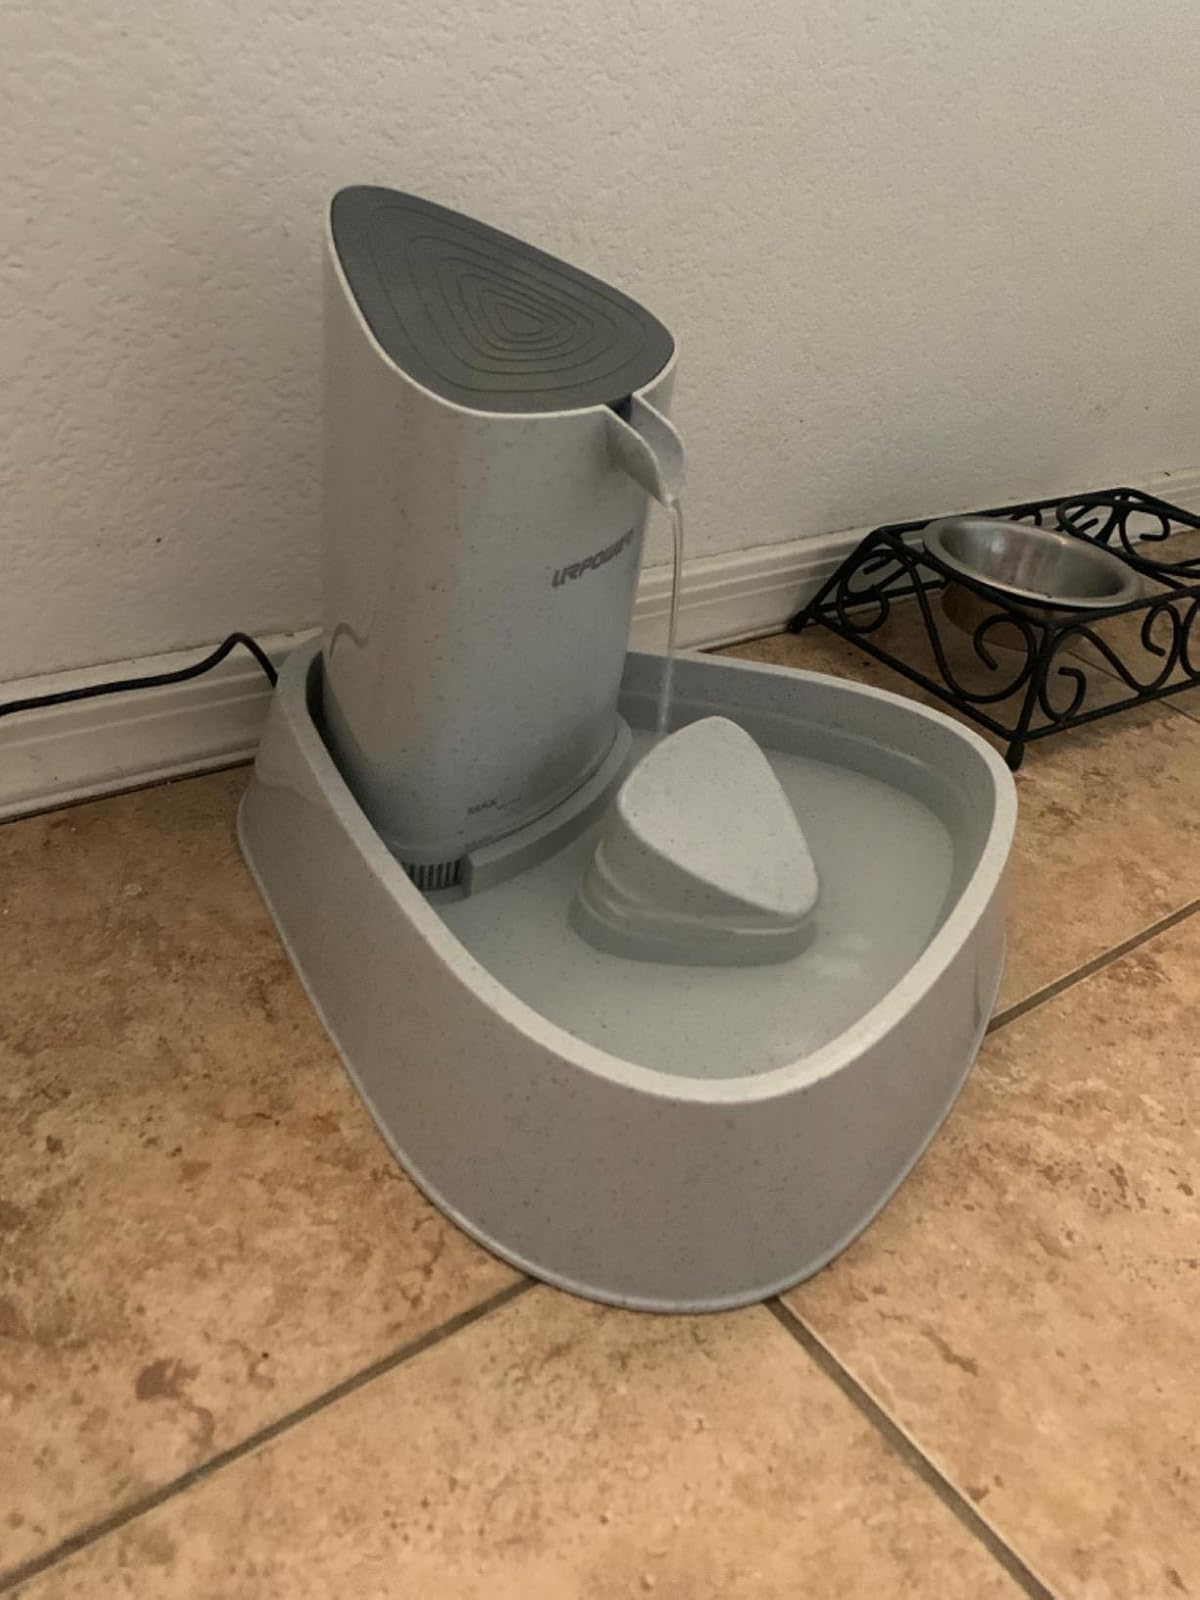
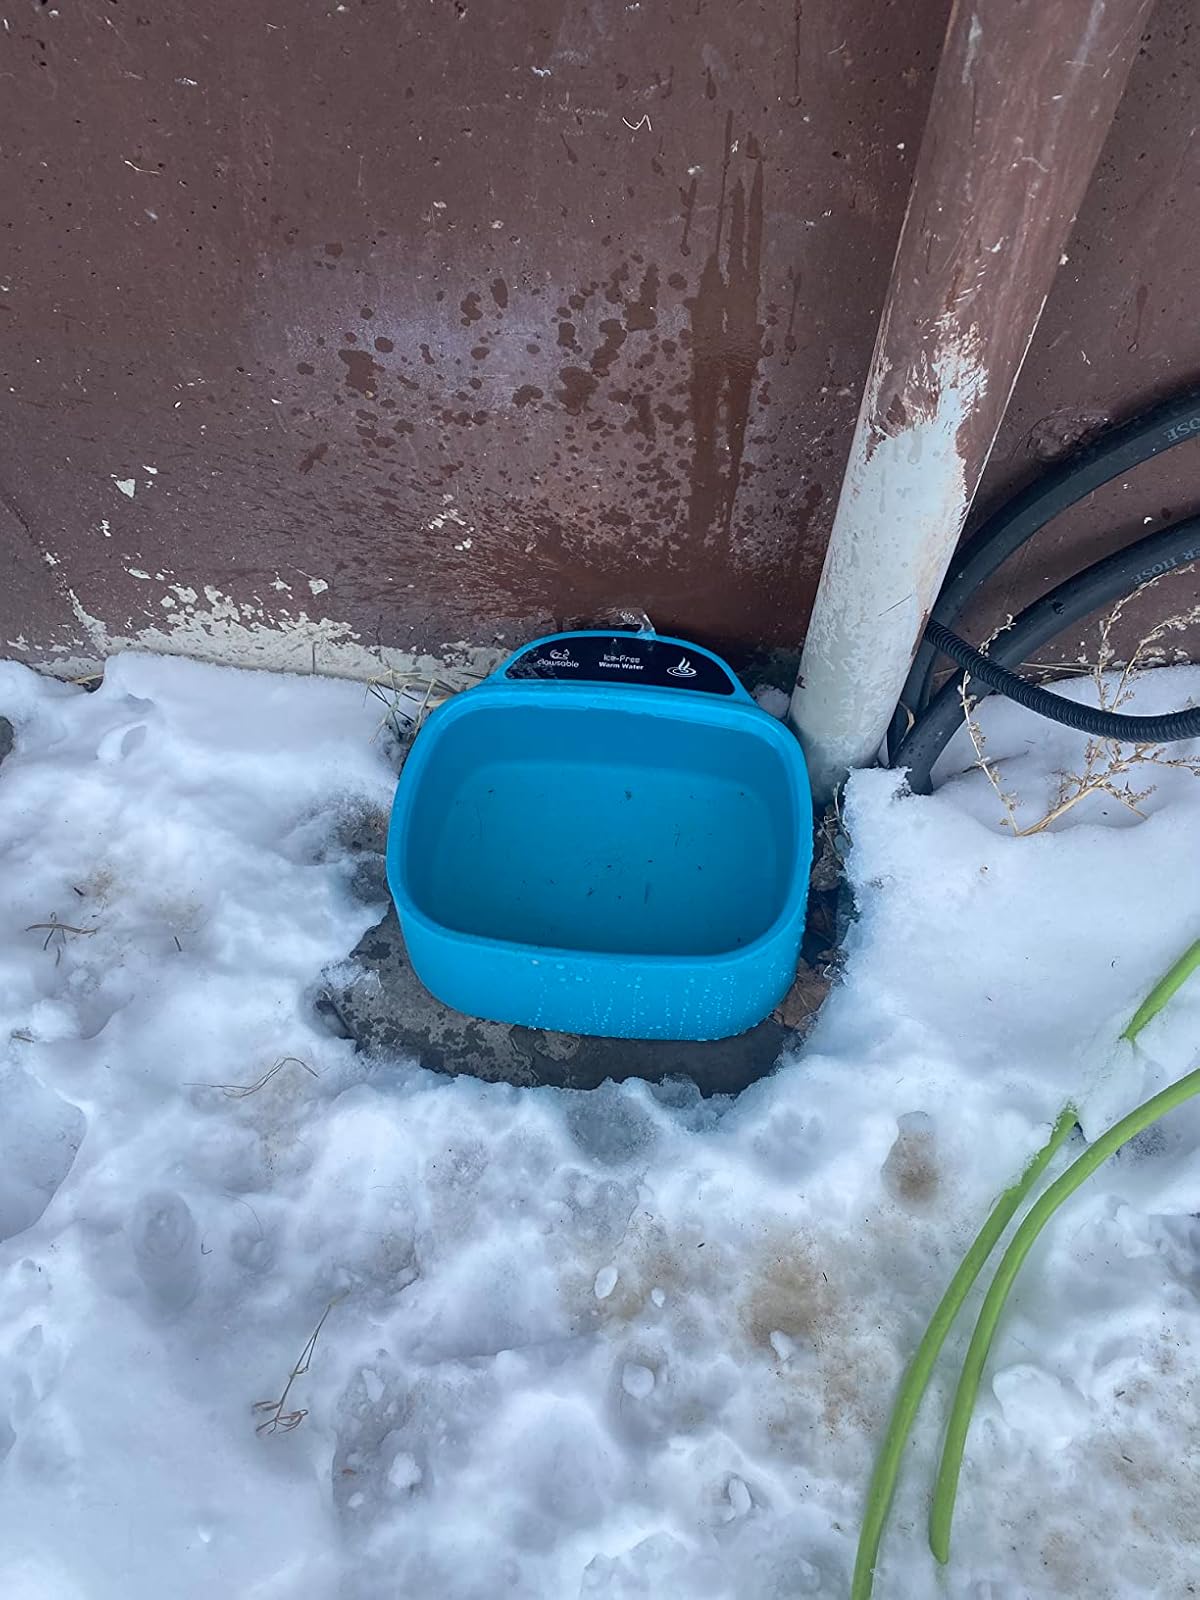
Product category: items_bowl
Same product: no